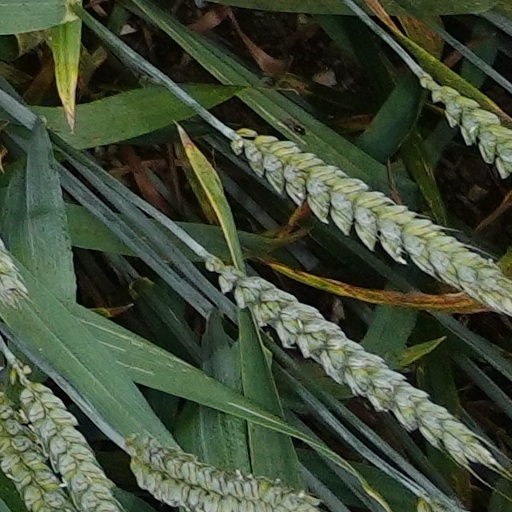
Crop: wheat